History of the Japanese in Seattle

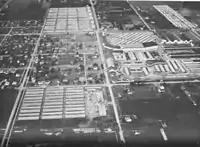
Camp Harmony in Puyallup, 1942

Japan emerged from self-imposed isolation during the Meiji Restoration, and began to officially sponsor emigration programs in 1885. As a result, the period from the 1880s to the early 1900s brought a wave of Japanese immigration to the Seattle area. One early catalyst for this immigration was the Chinese Exclusion Act of 1882 which, along with a spate of anti-Chinese violence (culminating in the Seattle riot of 1886), led to the departure of nearly all Chinese from the Seattle area. The departure of Chinese laborers opened the door for Japanese immigrants to fill the labor void.